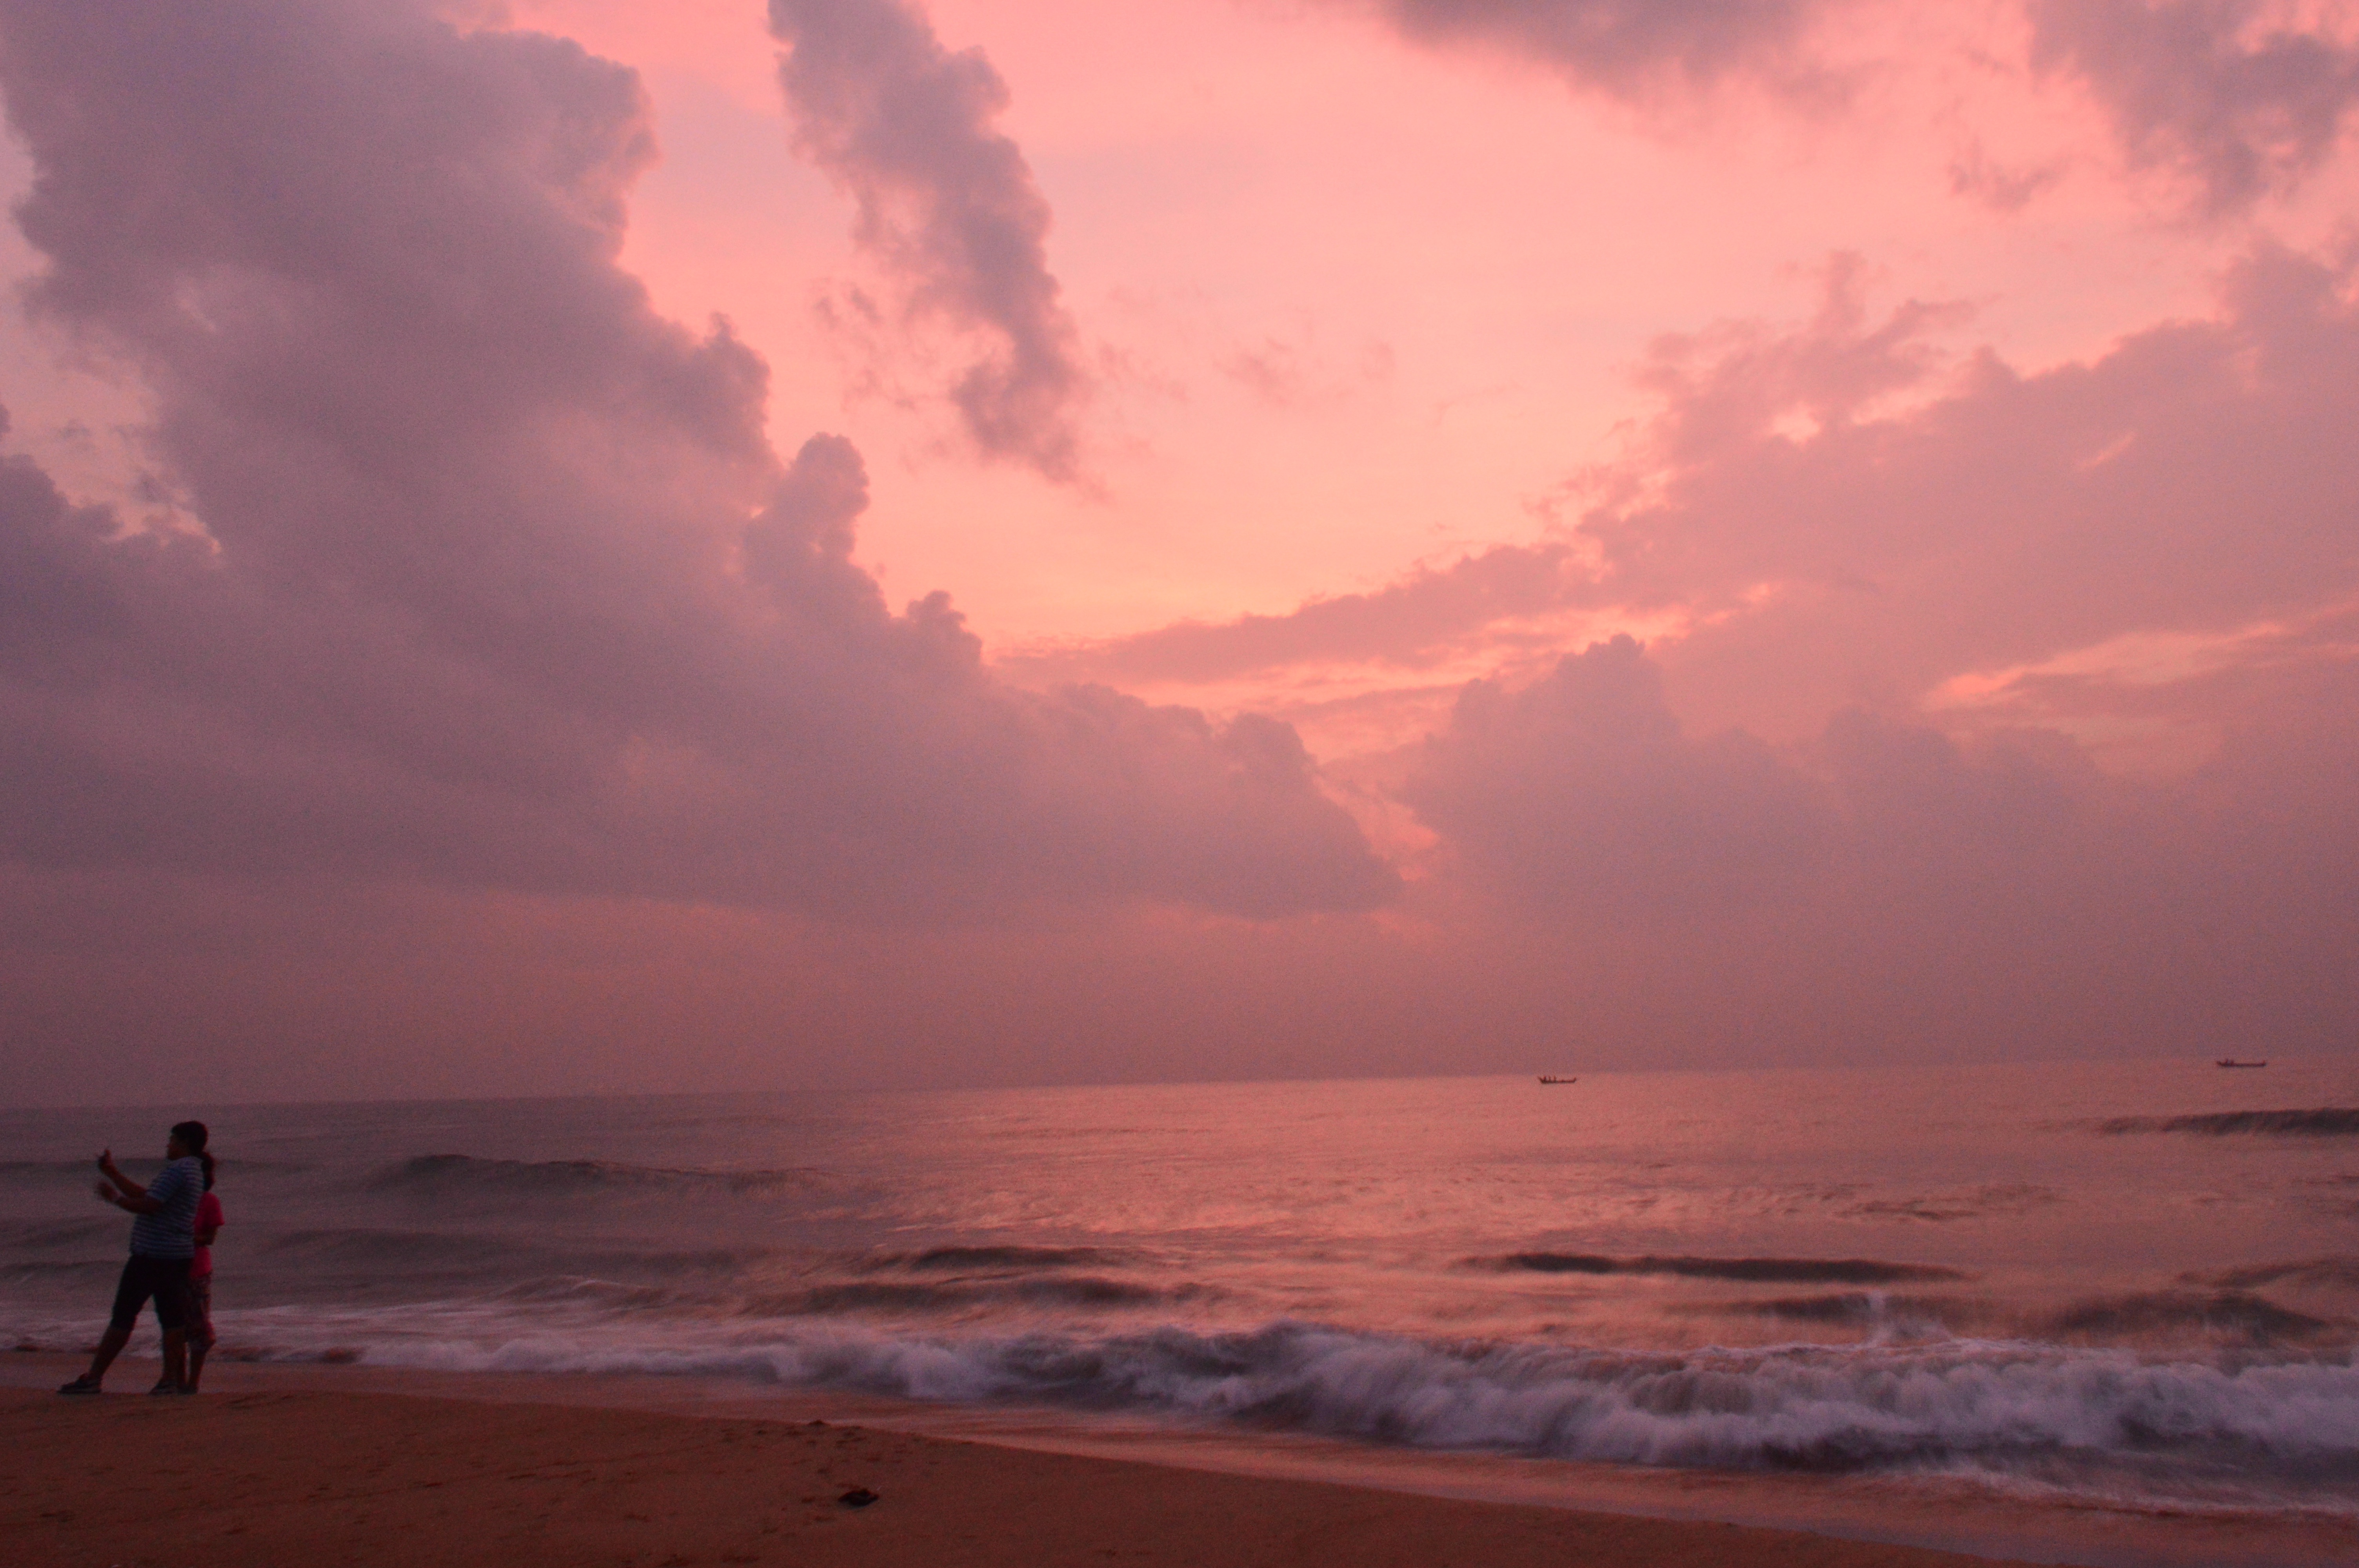
beach, sea, coast, sand, ocean, horizon, cloud, sky, sun, sunrise, sunset, sunlight, morning, shore, wave, dawn, dusk, evening, bay, body of water, afterglow, wind wave